Question: Please indicate a possible affordance area of the surfboard that can be used for carrying
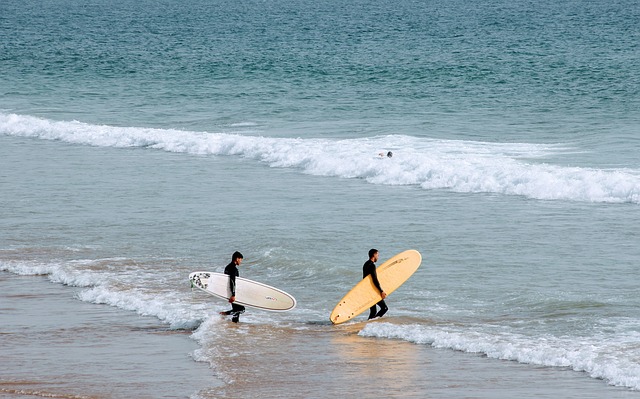
Answer: [328.5, 246.5, 422.5, 323.5]